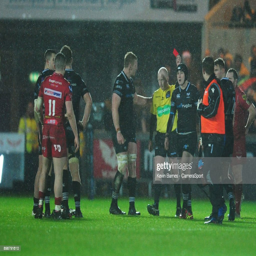
person is shown the red card by person during the match .